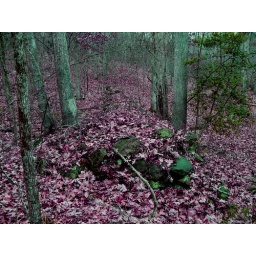
old rock wall in Birkhead, now a wilderness once a plantation.